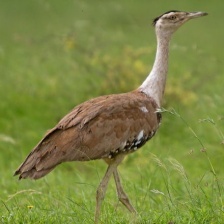
Species: INDIAN BUSTARD
Scientific name: ARDEOTIS NIGRICEPS